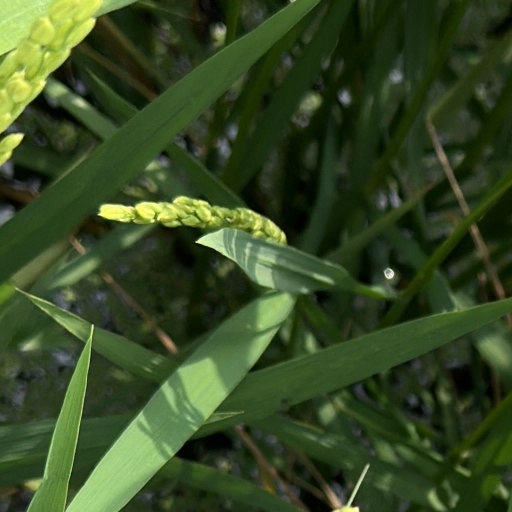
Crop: rice